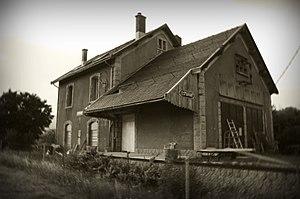
Gare d'Estavar